Horace Stansfield Collier

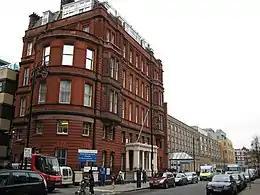

Horace Stansfield Collier (15 July 1864 – 26 February 1930) was a British surgeon at St Mary's Hospital, London, and the Great Ormond Street Hospital for Children (1897–1911). His brother was the physician and neurologist James Stansfield Collier.